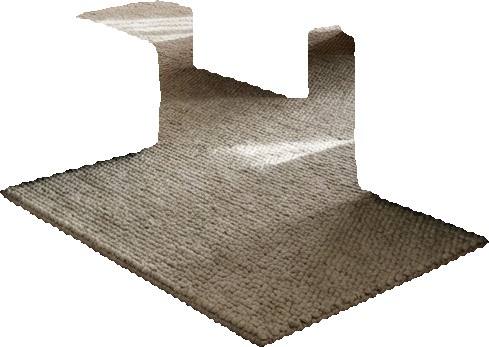
Surface category: rug